Herbert Collum

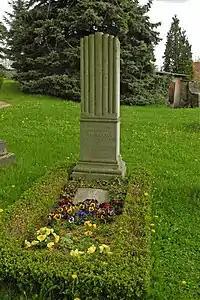
Gravestone of Herbert Collum in the village church of Reinhardtsgrimma

Herbert Collum (18 July 1914 − 29 April 1982) was a German organist, harpsichordist, composer and conductor.